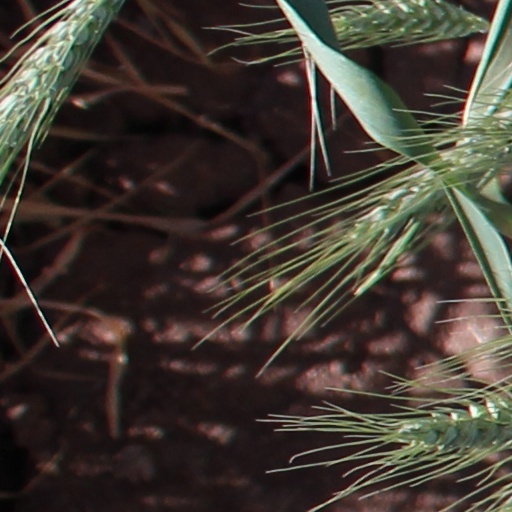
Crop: wheat